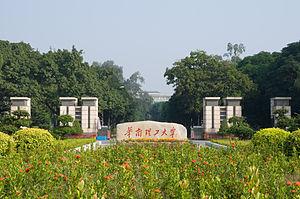
L’Université de technologie du Sud de la Chine est une université de la ville de Canton, dans la province du Guangdong, dans le Sud de la Chine.